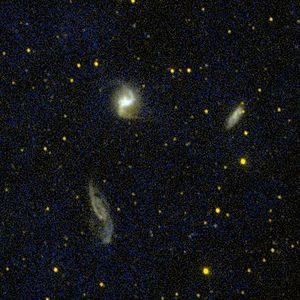
NGC 5916 est une galaxie située dans la constellation de la Balance.